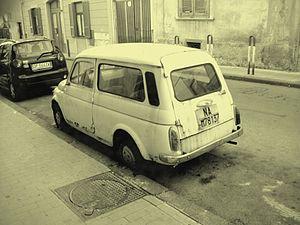
Fiat 500 Giardiniera dans une rue en Italie
La Fiat 500 Giardiniera était un dérivé de la Fiat 500 de 1957, fabriquée par le constructeur italien Fiat, à partir de 1960.